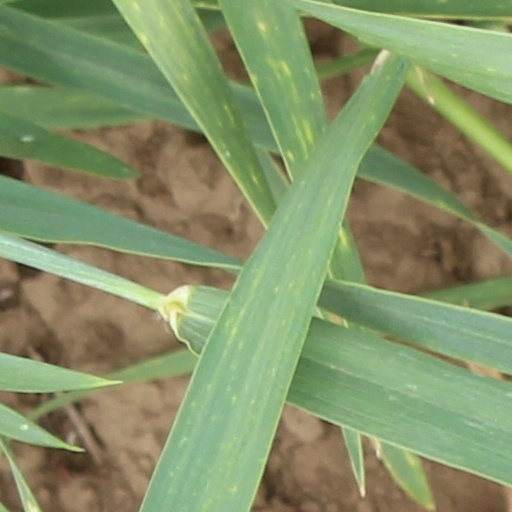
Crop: wheat